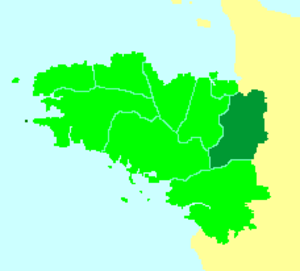
Le diocèse ou évêché de Rennes est un des neuf évêchés de la Bretagne historique. Son territoire correspondait globalement au Pays rennais dans l'actuel département d'Ille-et-Vilaine.
L'archidiocèse de Rennes est une église particulière de l'Église catholique en France. Érigé au IIIᵉ siècle, le diocèse de Rennes est un des neuf diocèses historiques de Bretagne. À la veille de la Révolution française, il couvrait le pays de Rennes, un pays traditionnel de Haute-Bretagne. Depuis 1801, il couvre le département d'Ille-et-Vilaine. En 1859, il est élevé au rang d'archidiocèse métropolitain. Depuis 1880, les archevêques métropolitains Rennes joignent à leur titre ceux d'évêque de Dol et de Saint-Malo et le nom complet de l'archidiocèse est archidiocèse de Rennes. Depuis 2007, Mᵍʳ Pierre d'Ornellas est l'archevêque métropolitain de Rennes. En décembre 2018, Mᵍʳ Alexandre Joly est nommé évêque auxiliaire de Rennes.